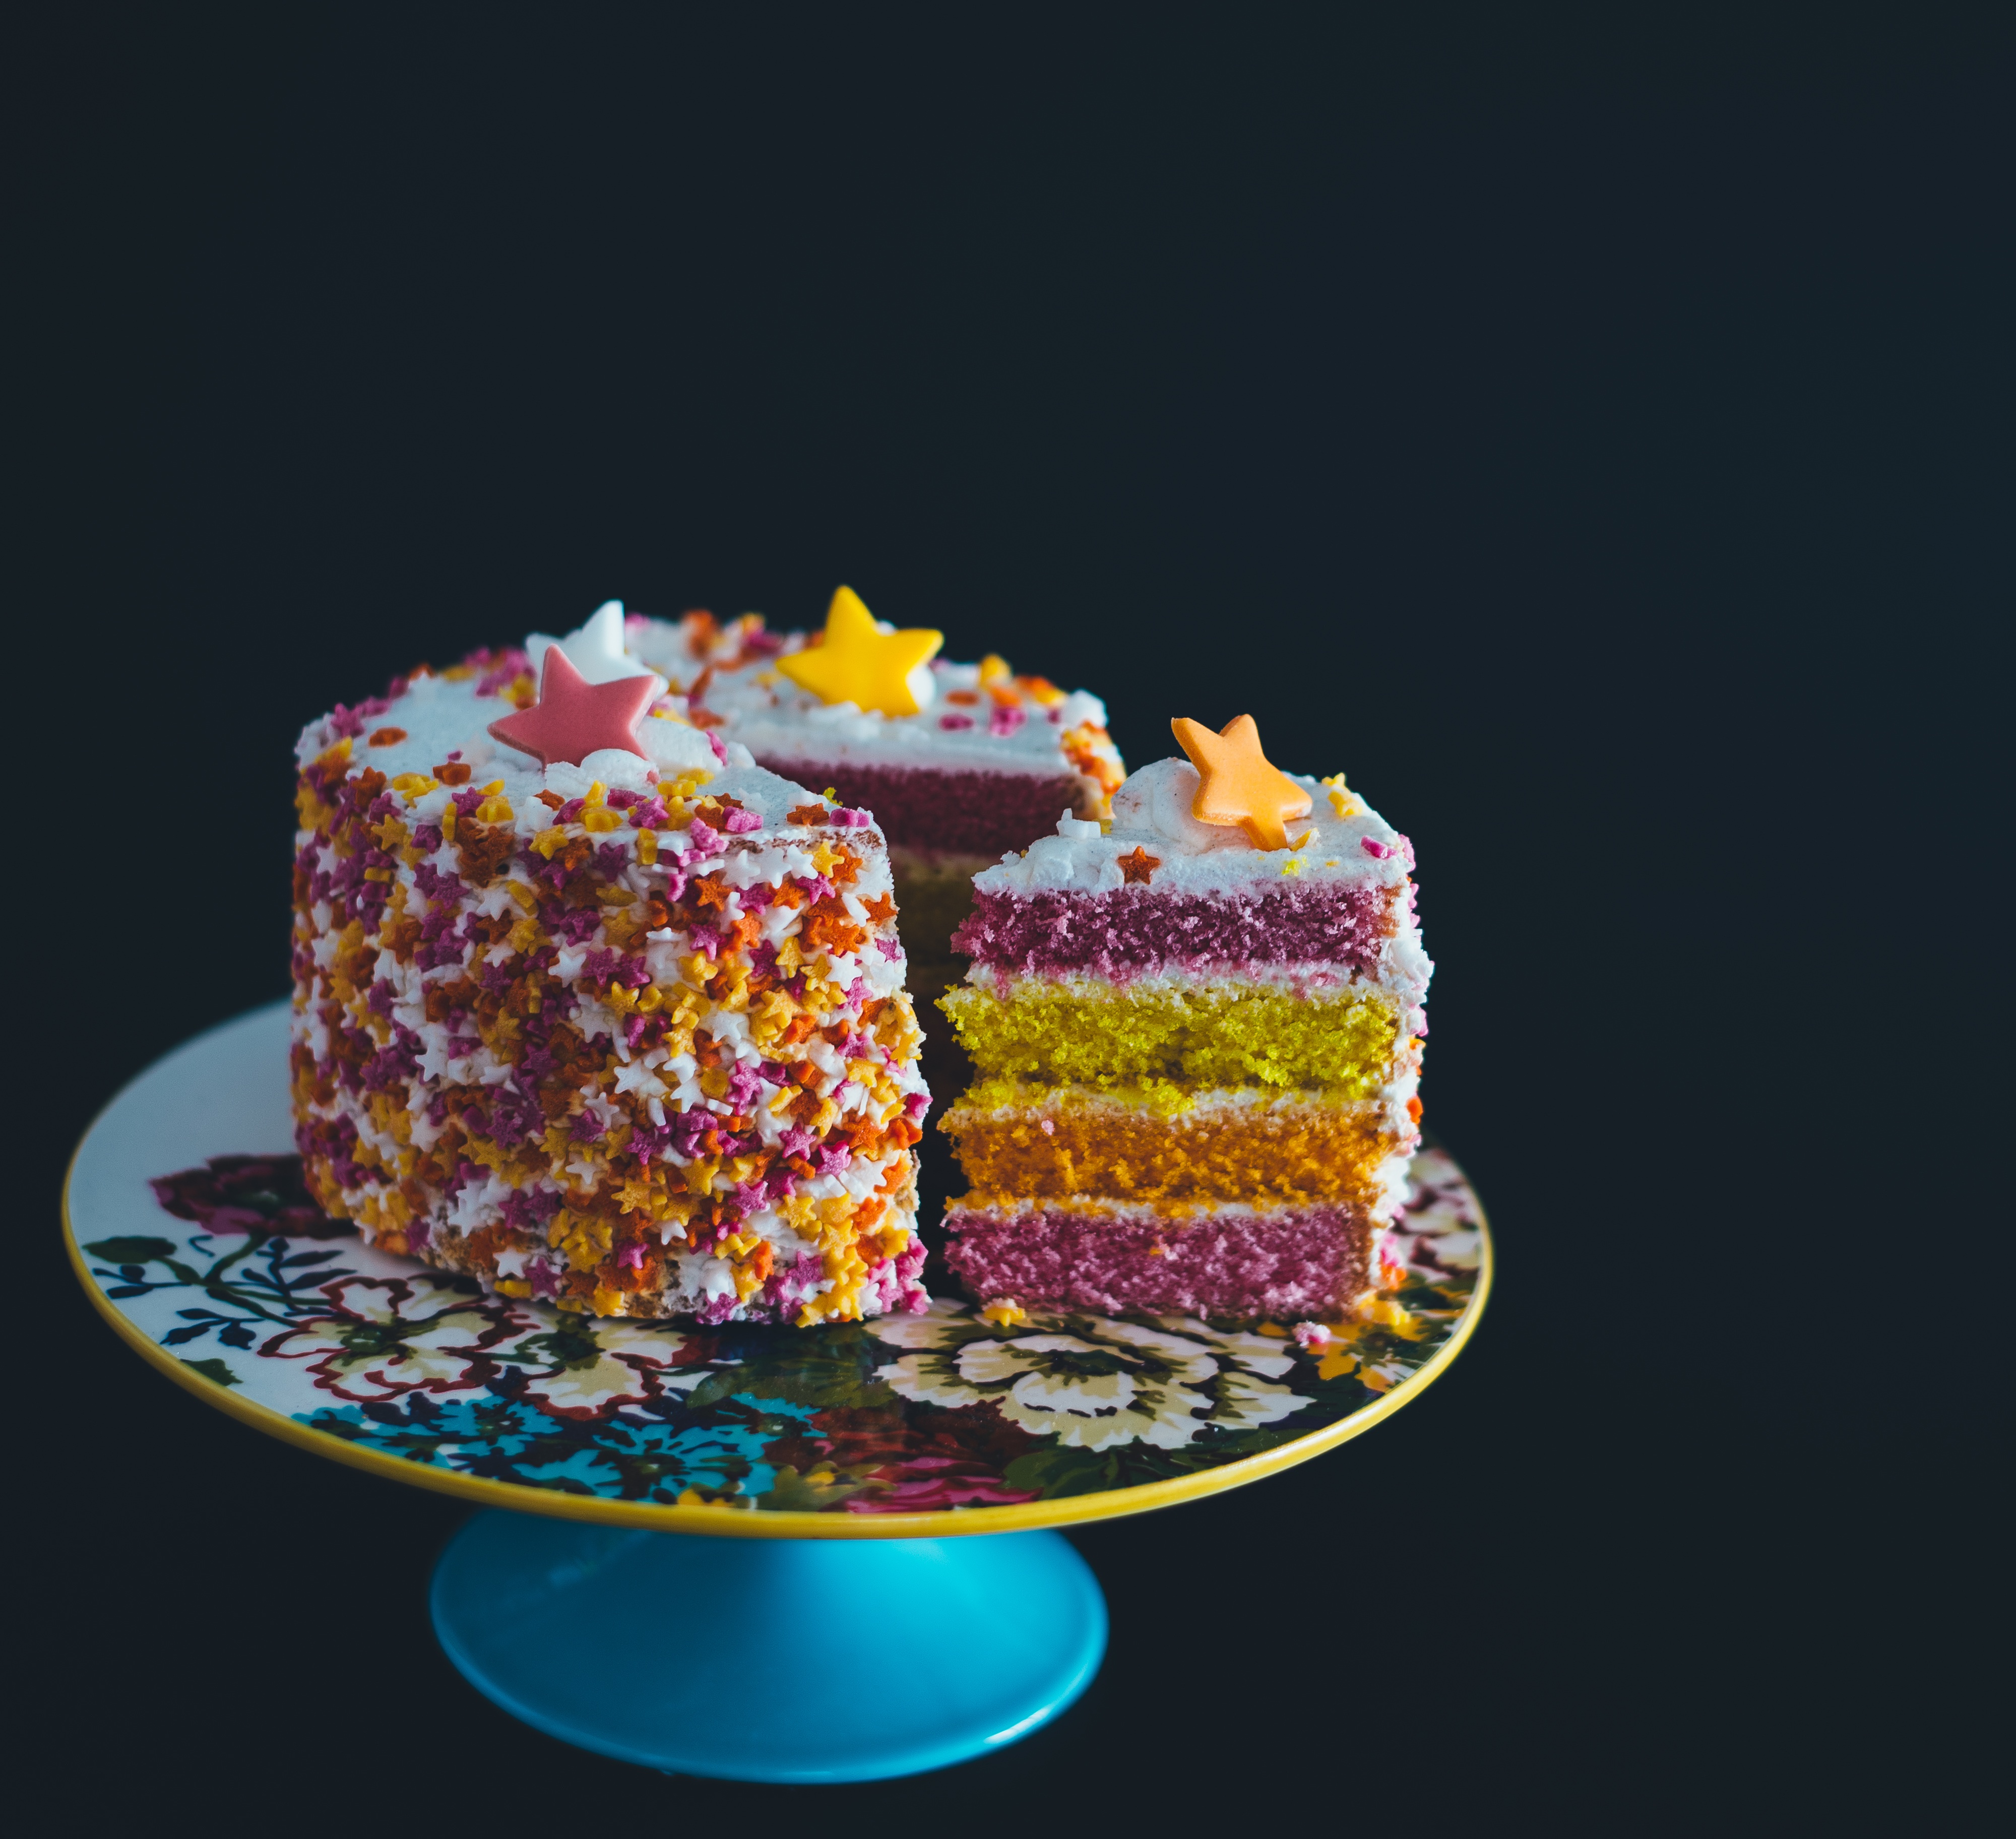
star, food, dessert, cake, birthday cake, icing, birthday, sprinkles, baked goods, torte, buttercream